Gunn (film)

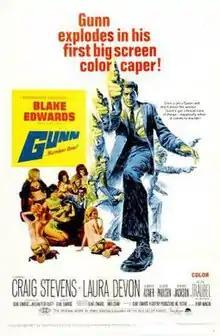
Theatrical release poster

Gunn is a 1967 American neo noir mystery film directed by Blake Edwards, and starring Craig Stevens, based on the 1958-1961 television series "Peter Gunn". Stevens was the only regular cast member